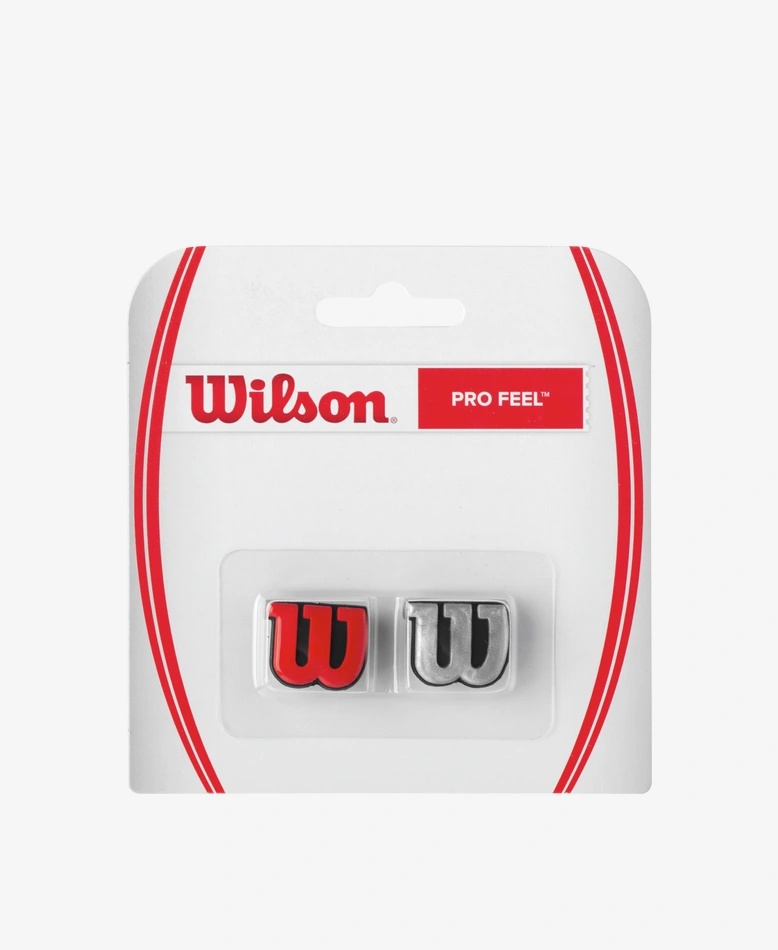
Wilson Pro Feel Dampener 2 Pack
Brand: Wilson Brand
Pack of two Wilson dampeners that increase comfort and limit vibrations when hitting the ball.
Category: Sporting Goods > Athletics > Tennis > Tennis Racket Accessories > Racket Vibration Dampeners